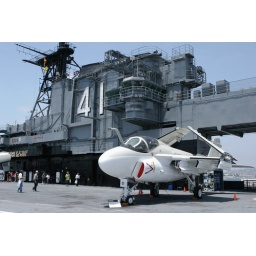
I was a hospital corpsman aboard the Midway in 1973 to 1974 when the ship was home ported in Yokosuka, Japan.